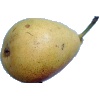
Label: Pear 2